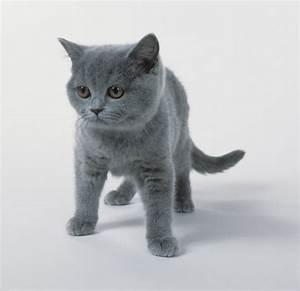
cat